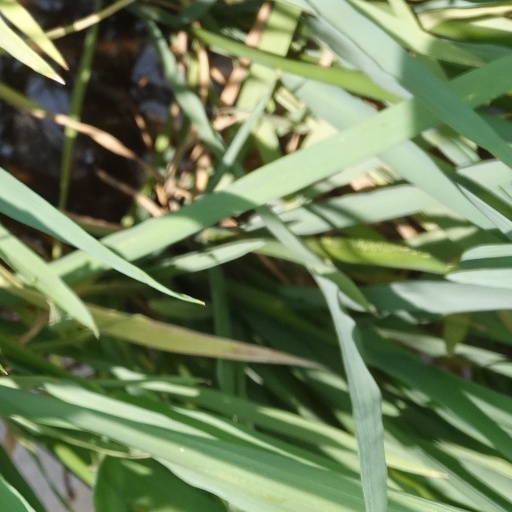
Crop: rice